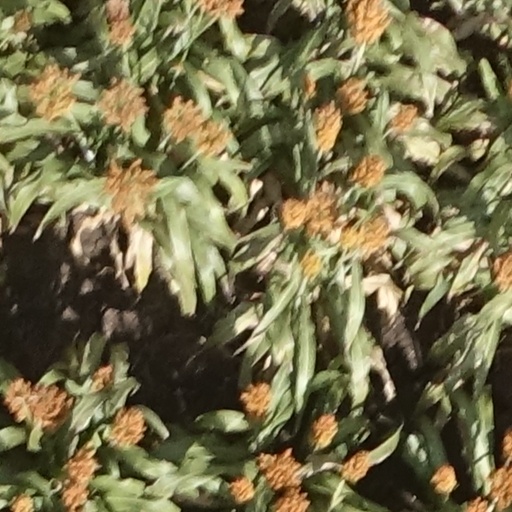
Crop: sorghum